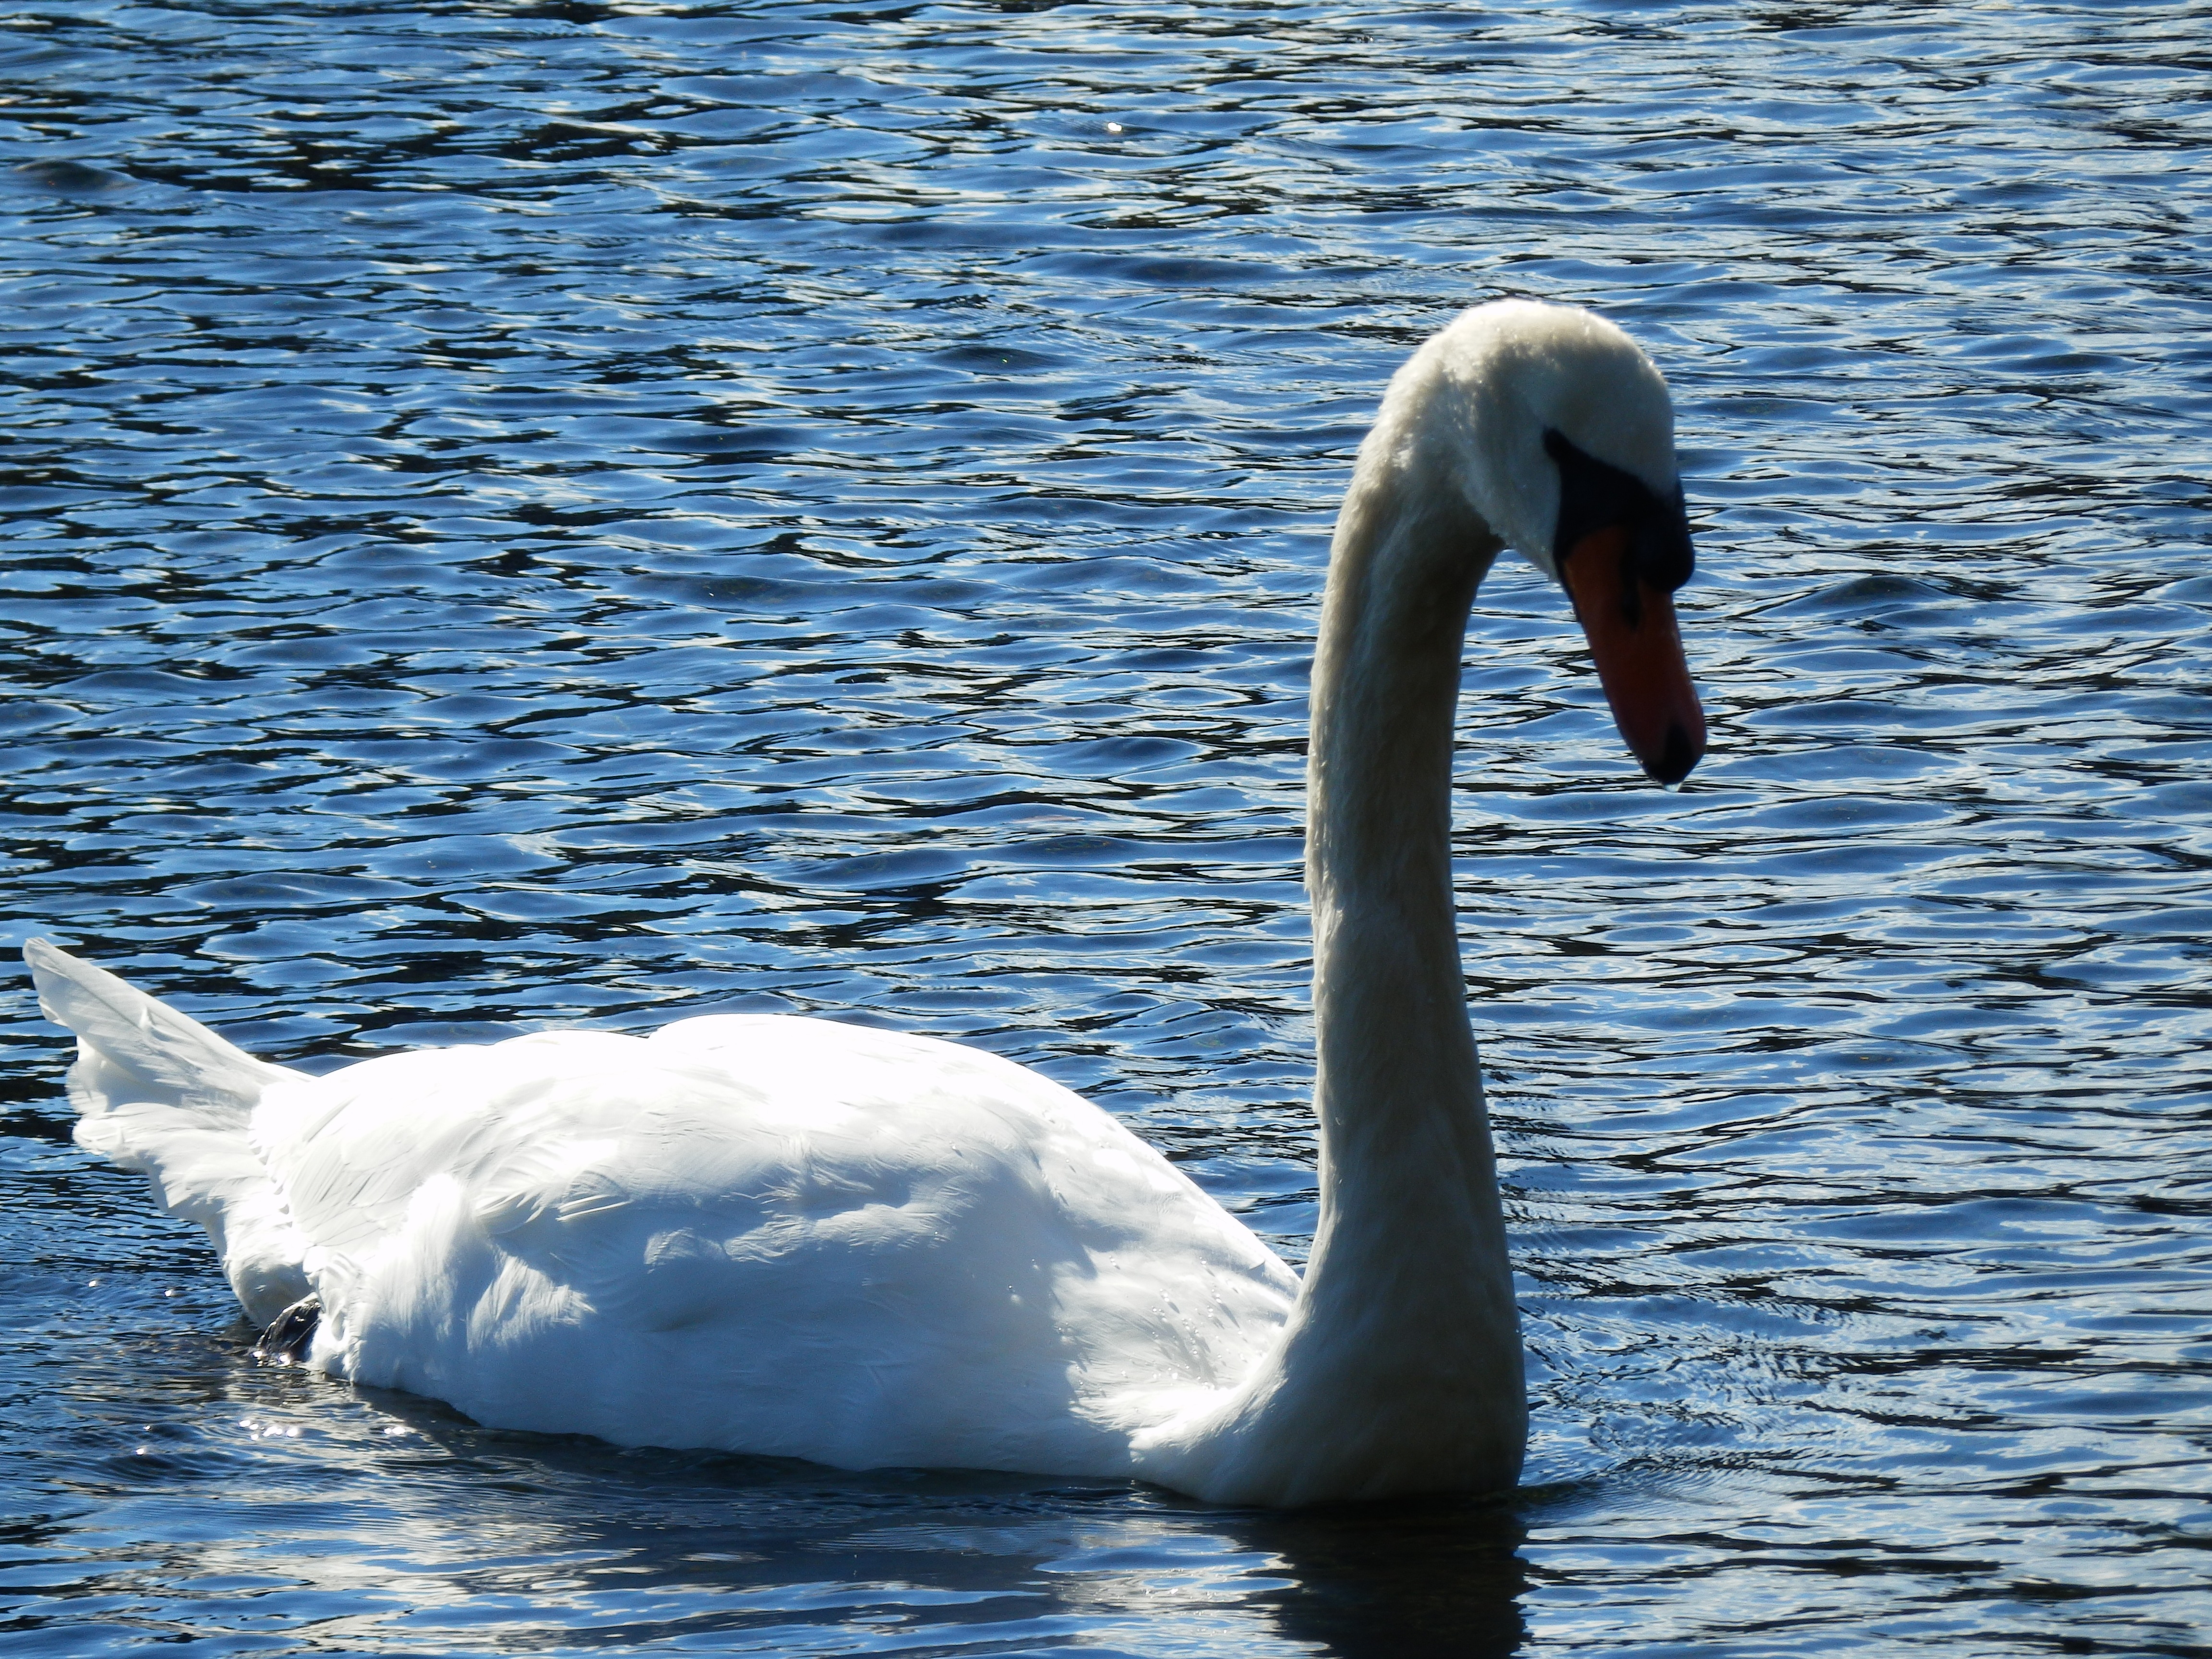
water, nature, bird, wing, lake, wildlife, reflection, beak, fauna, swan, vertebrate, waterfowl, water bird, ducks geese and swans